Karl-Ludwig Kratz

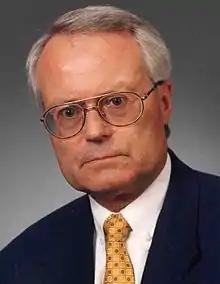
Karl-Ludwig Kratz

Karl-Ludwig Kratz (23 April 1941 – 23 March 2025) was a German nuclear chemist and astrophysicist. He was professor for nuclear chemistry at the Johannes Gutenberg University of Mainz and adjunct professor of physics at the University of Notre Dame in South Bend, Indiana.